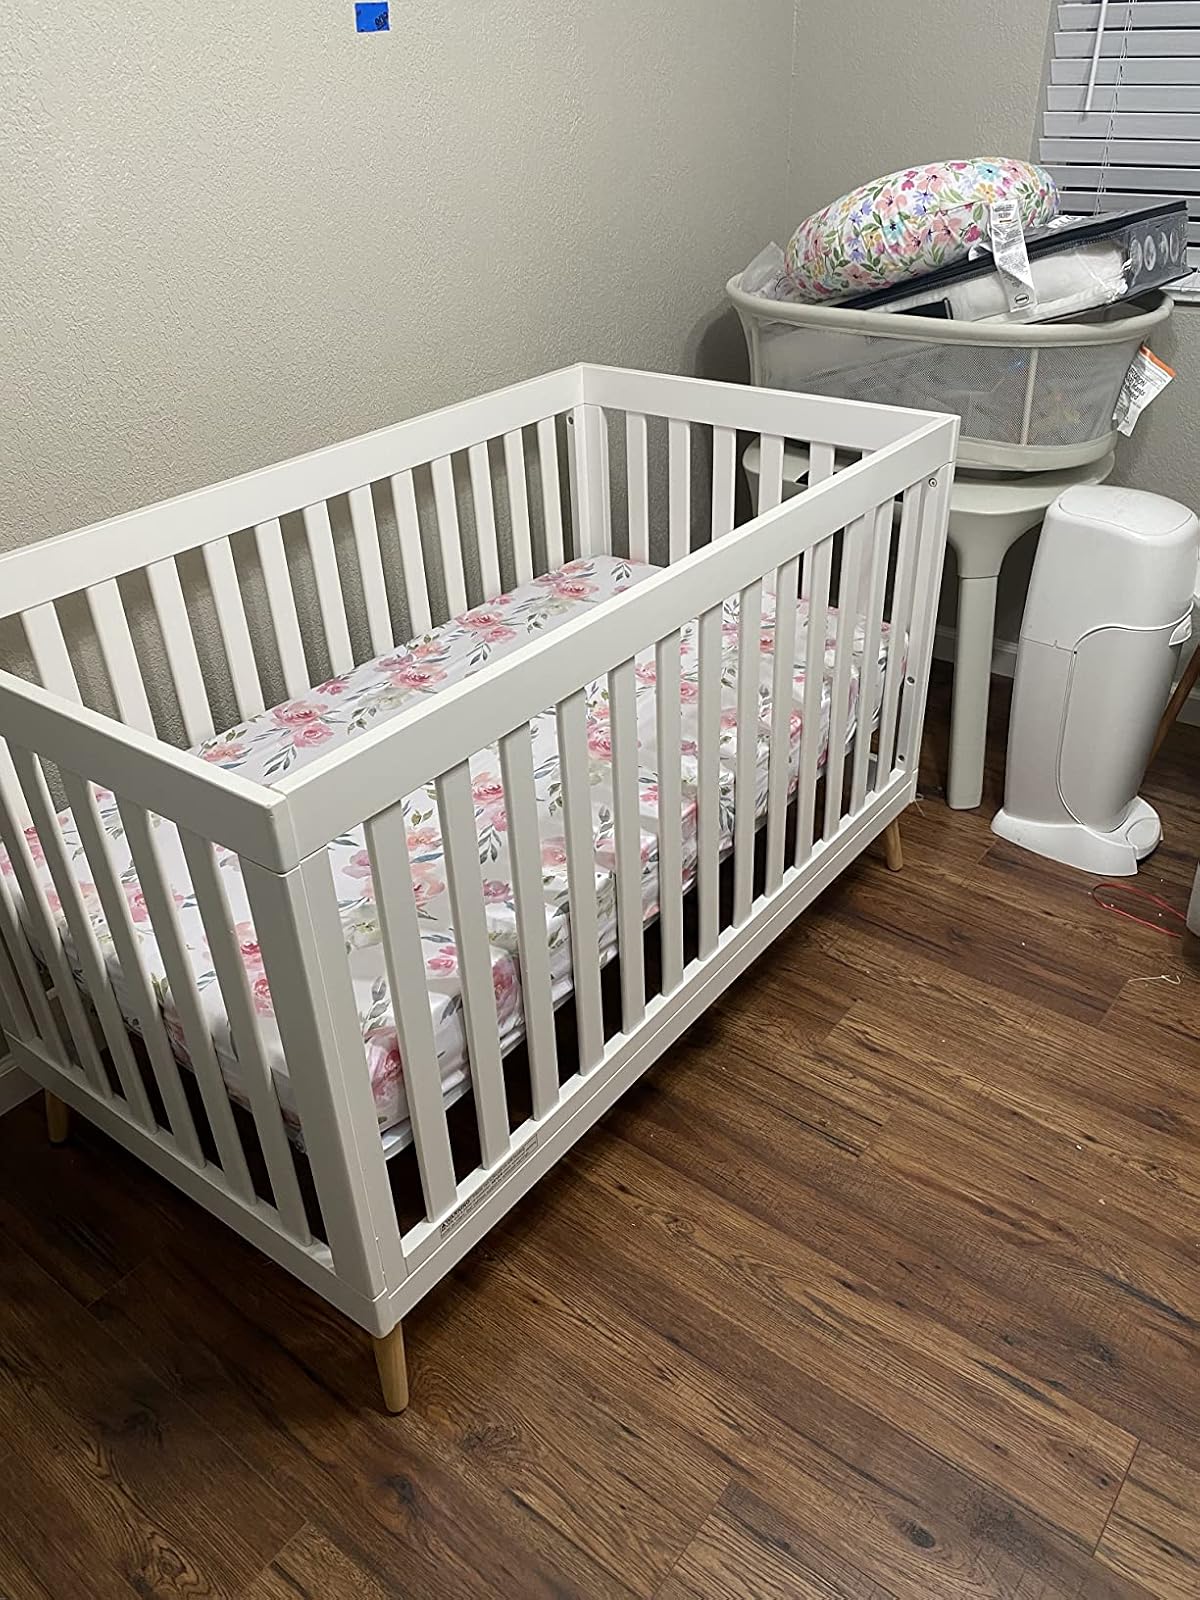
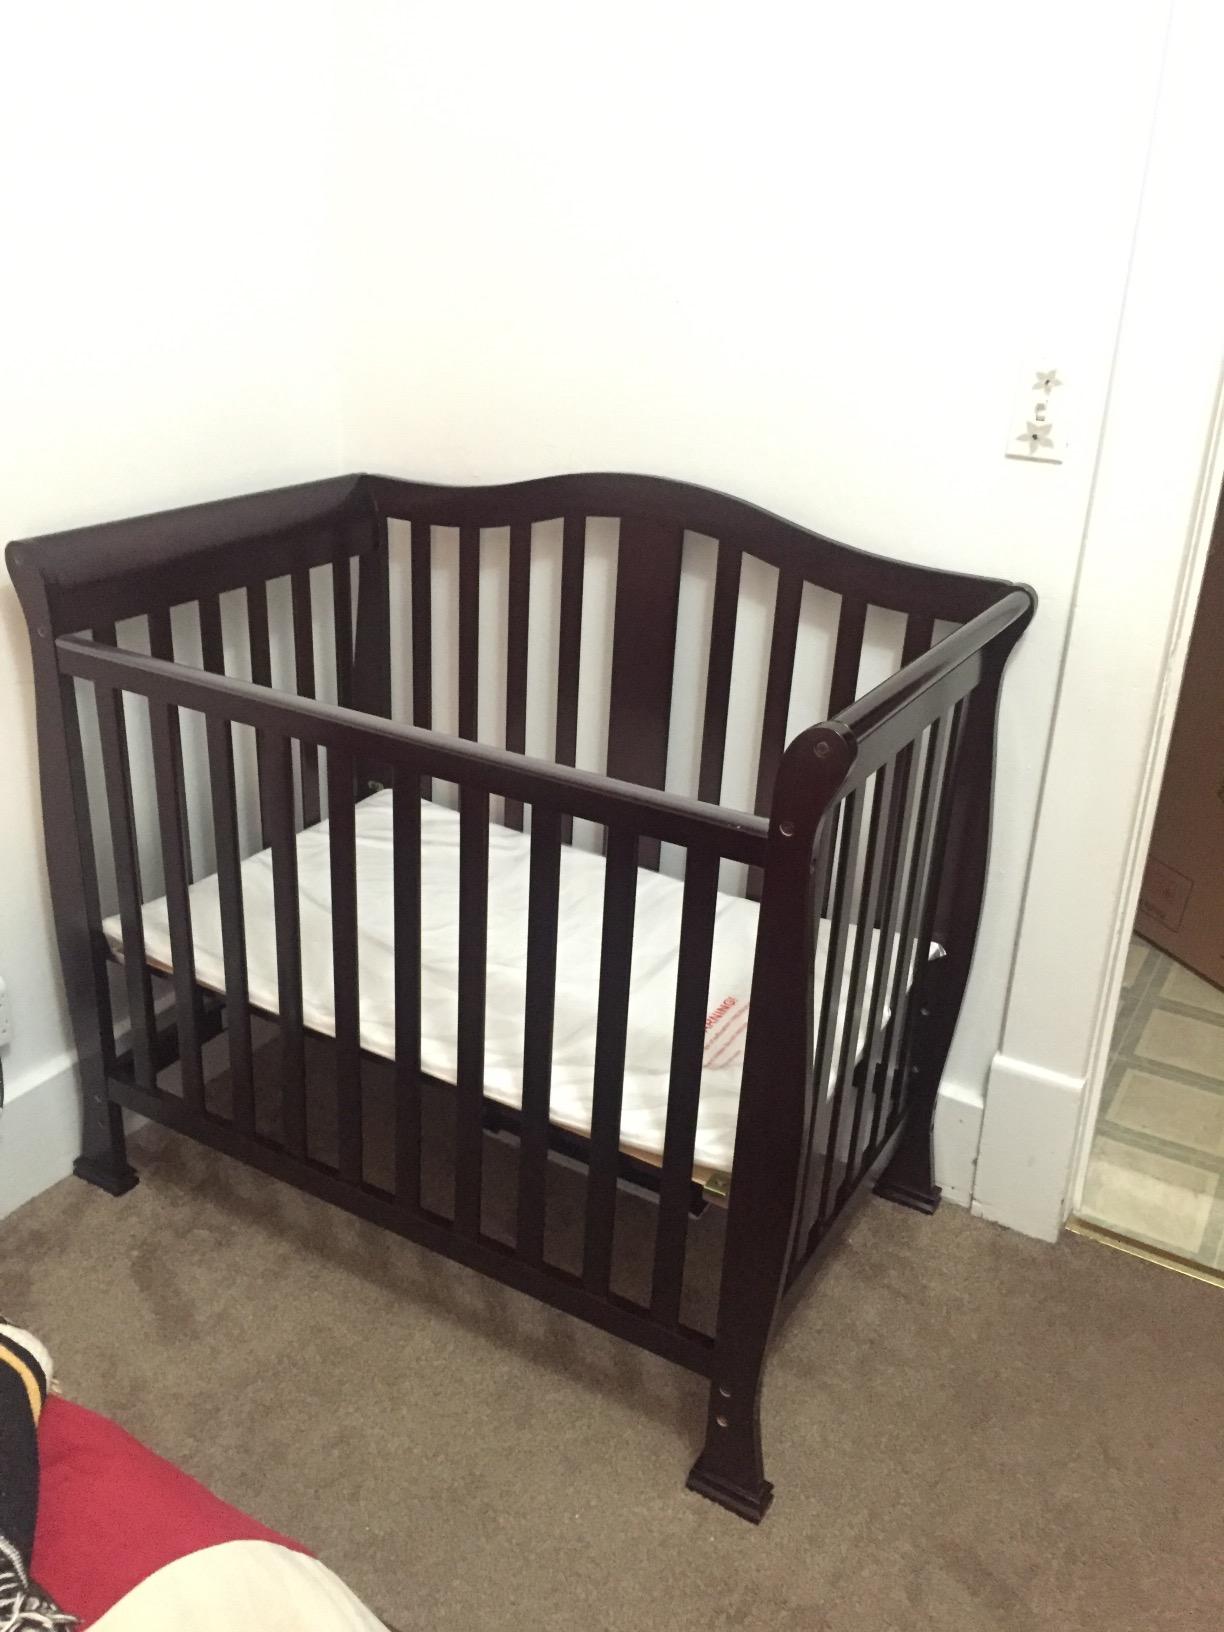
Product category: products_crib
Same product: no